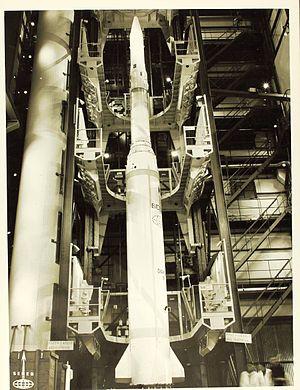
Diamant est un lanceur orbital français, dont le premier lancement a eu lieu en 1965 depuis la base saharienne d'Hammaguir. Le lanceur a permis l'envoi du premier satellite français dans l'espace sur une orbite basse, Astérix, faisant ainsi de la France la troisième puissance spatiale mondiale. Il s'agit donc du premier lanceur orbital construit au-dehors des États-Unis et de l'URSS. Diamant est l'aboutissement du programme de recherche dit des « Pierres précieuses », débuté en 1961. La fusée volera douze fois jusqu'en 1975, date à laquelle le programme est supprimé en faveur du lanceur européen Ariane.